Portuguese Empire

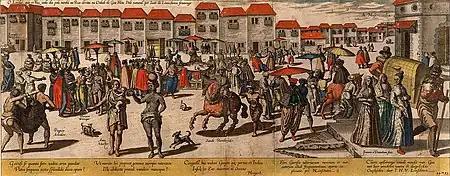
Joannes van Doetecum's 1596 print of "The Market of Goa" in Linschoten's "Itinerario", showing the main street of Portuguese Goa in the 1580s

In 1580, King Philip II of Spain invaded Portugal after a crisis of succession brought about by king Sebastião of Portugal's death during a disastrous Portuguese attack on Alcácer Quibir in Morocco in 1578. At the Cortes of Tomar in 1581, Philip was crowned Philip I of Portugal, uniting the two crowns and overseas empires under Spanish Habsburg rule in a dynastic Iberian Union. At Tomar, Philip promised to keep the empires legally distinct, leaving the administration of the Portuguese Empire to Portuguese nationals, with a Viceroy of Portugal in Lisbon seeing to his interests. Philip even had the capital moved to Lisbon for a two-year period (1581–83) due to it being the most important city in the Iberian peninsula. All the Portuguese colonies accepted the new state of affairs except for the Azores, which held out for António, a Portuguese rival claimant to the throne who had garnered the support of Catherine de Medici of France in exchange for the promise to cede Brazil. Spanish forces eventually captured the islands in 1583.